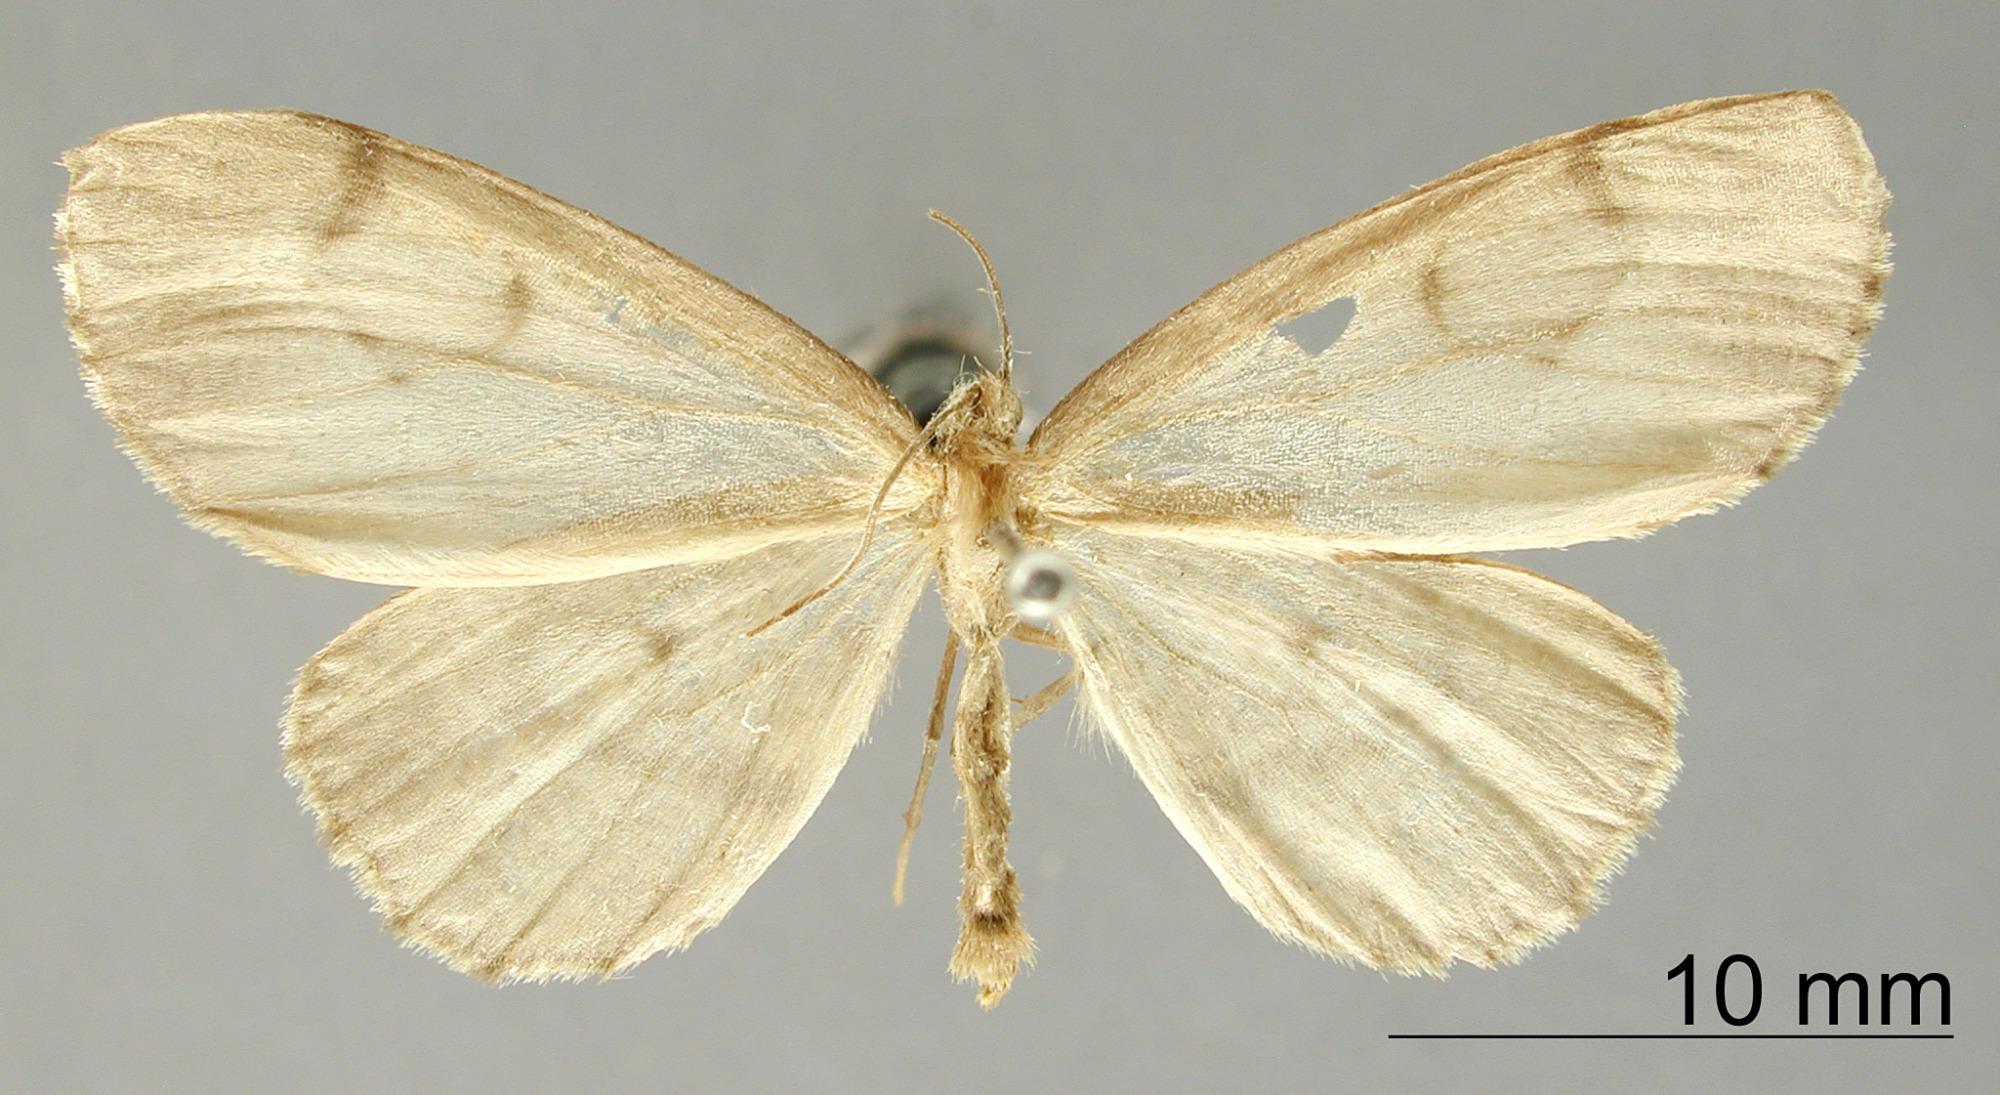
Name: Nipteria illiturata
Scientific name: Nipteria illiturata Dognin, 1911
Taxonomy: Animalia, Arthropoda, Insecta, Lepidoptera, Geometridae, Ennominae
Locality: San Antonio pres Cali, Colombia, Colombia